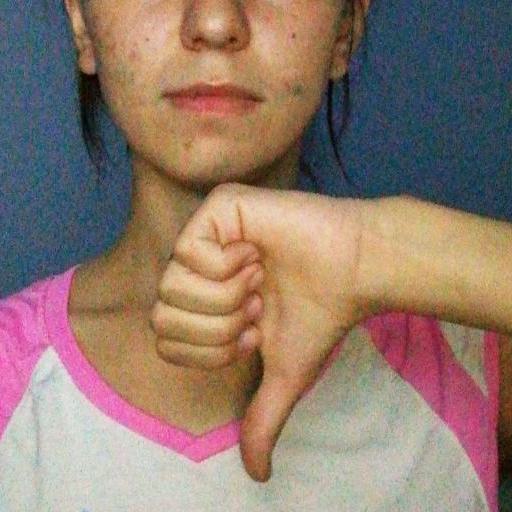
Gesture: dislike